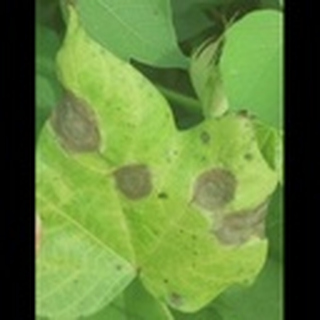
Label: cotton_target_spot